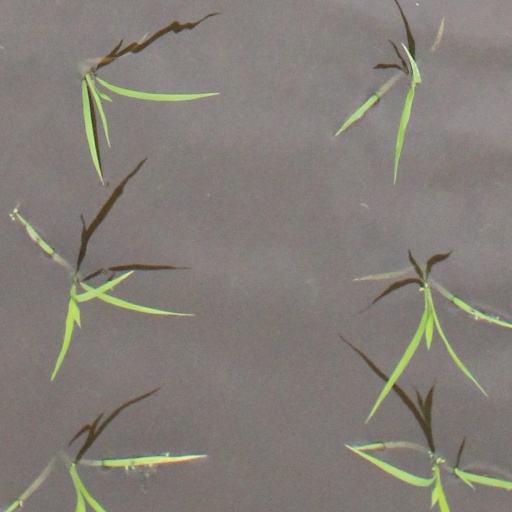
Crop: rice